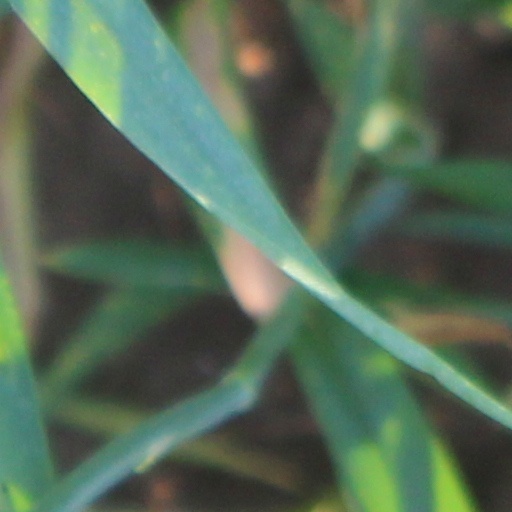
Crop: wheat